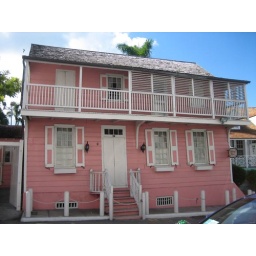
Balcony House, oldest wooden structure still standing in the Bahamas